Marc Jordi

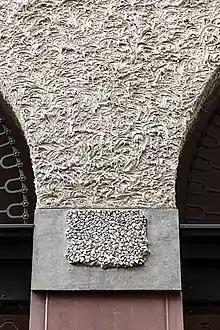
Markt 8, Frankfurt am Main, Neue Altstadt, Jordi & Keller Architects,

Marc Jordi (born 1967) is a Swiss architect and artist who lives and works in Berlin, Germany. His artistic work is in sculpture, drawing and photography. Jordi is a partner in the architecture office of Jordi-Keller. He is an advocate of "contextualism" in urban planning which bases the analysis of the surroundings and the history of the location as the foundation for the architectural design. His work consists of the integration of components from demolished buildings into the new buildings, and is so-called Spolia "virtuoso". In his "Torsi" sculptures he explores the relationship of becoming and decaying as testimony of aging and as a central theme of the creative process. As a photographer he presents a visual artistic attempt to explore the limits of power and size in small formats. His works were presented in exhibitions and architectural competitions in Berlin, Frankfurt and Leipzig and he received many prizes.